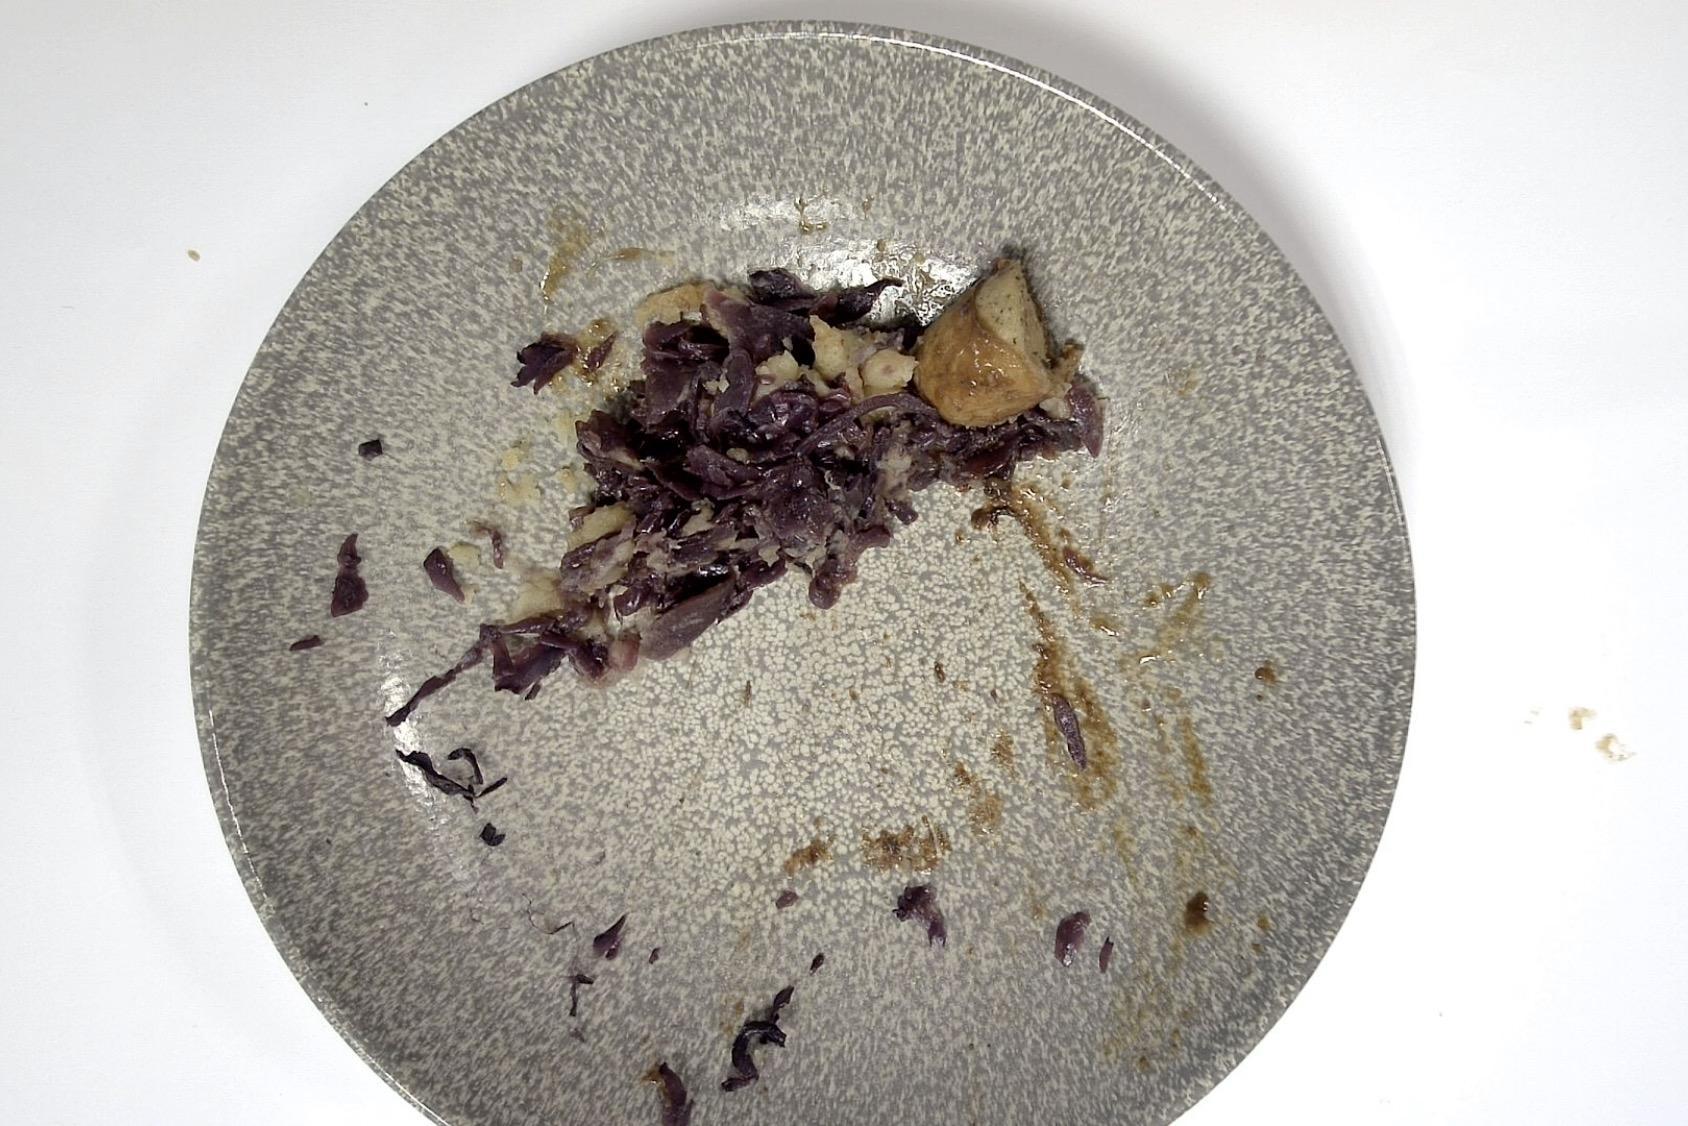
Gericht: Rostbratwurst mit Rotkohl , Kartoffelpüree , Braune Sauce
Portionsgröße: Normale Portion
Zutaten: Kartoffelpüree , Rotkohl, Braune Sauce , Rostbratwurst
Gewicht vorher: 300 g
Kalorien vorher: 360,980 kcal
Gewicht nachher: 214 g
Kalorien nachher: 257,499 kcal